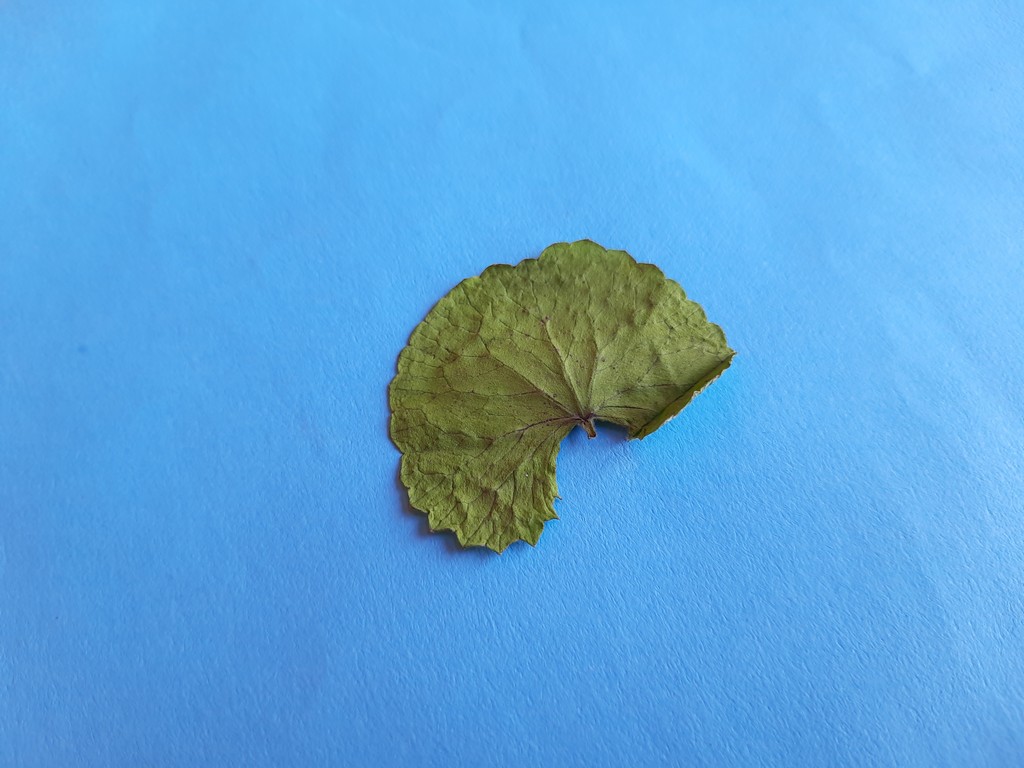
Label: Dried